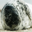
Label: seal